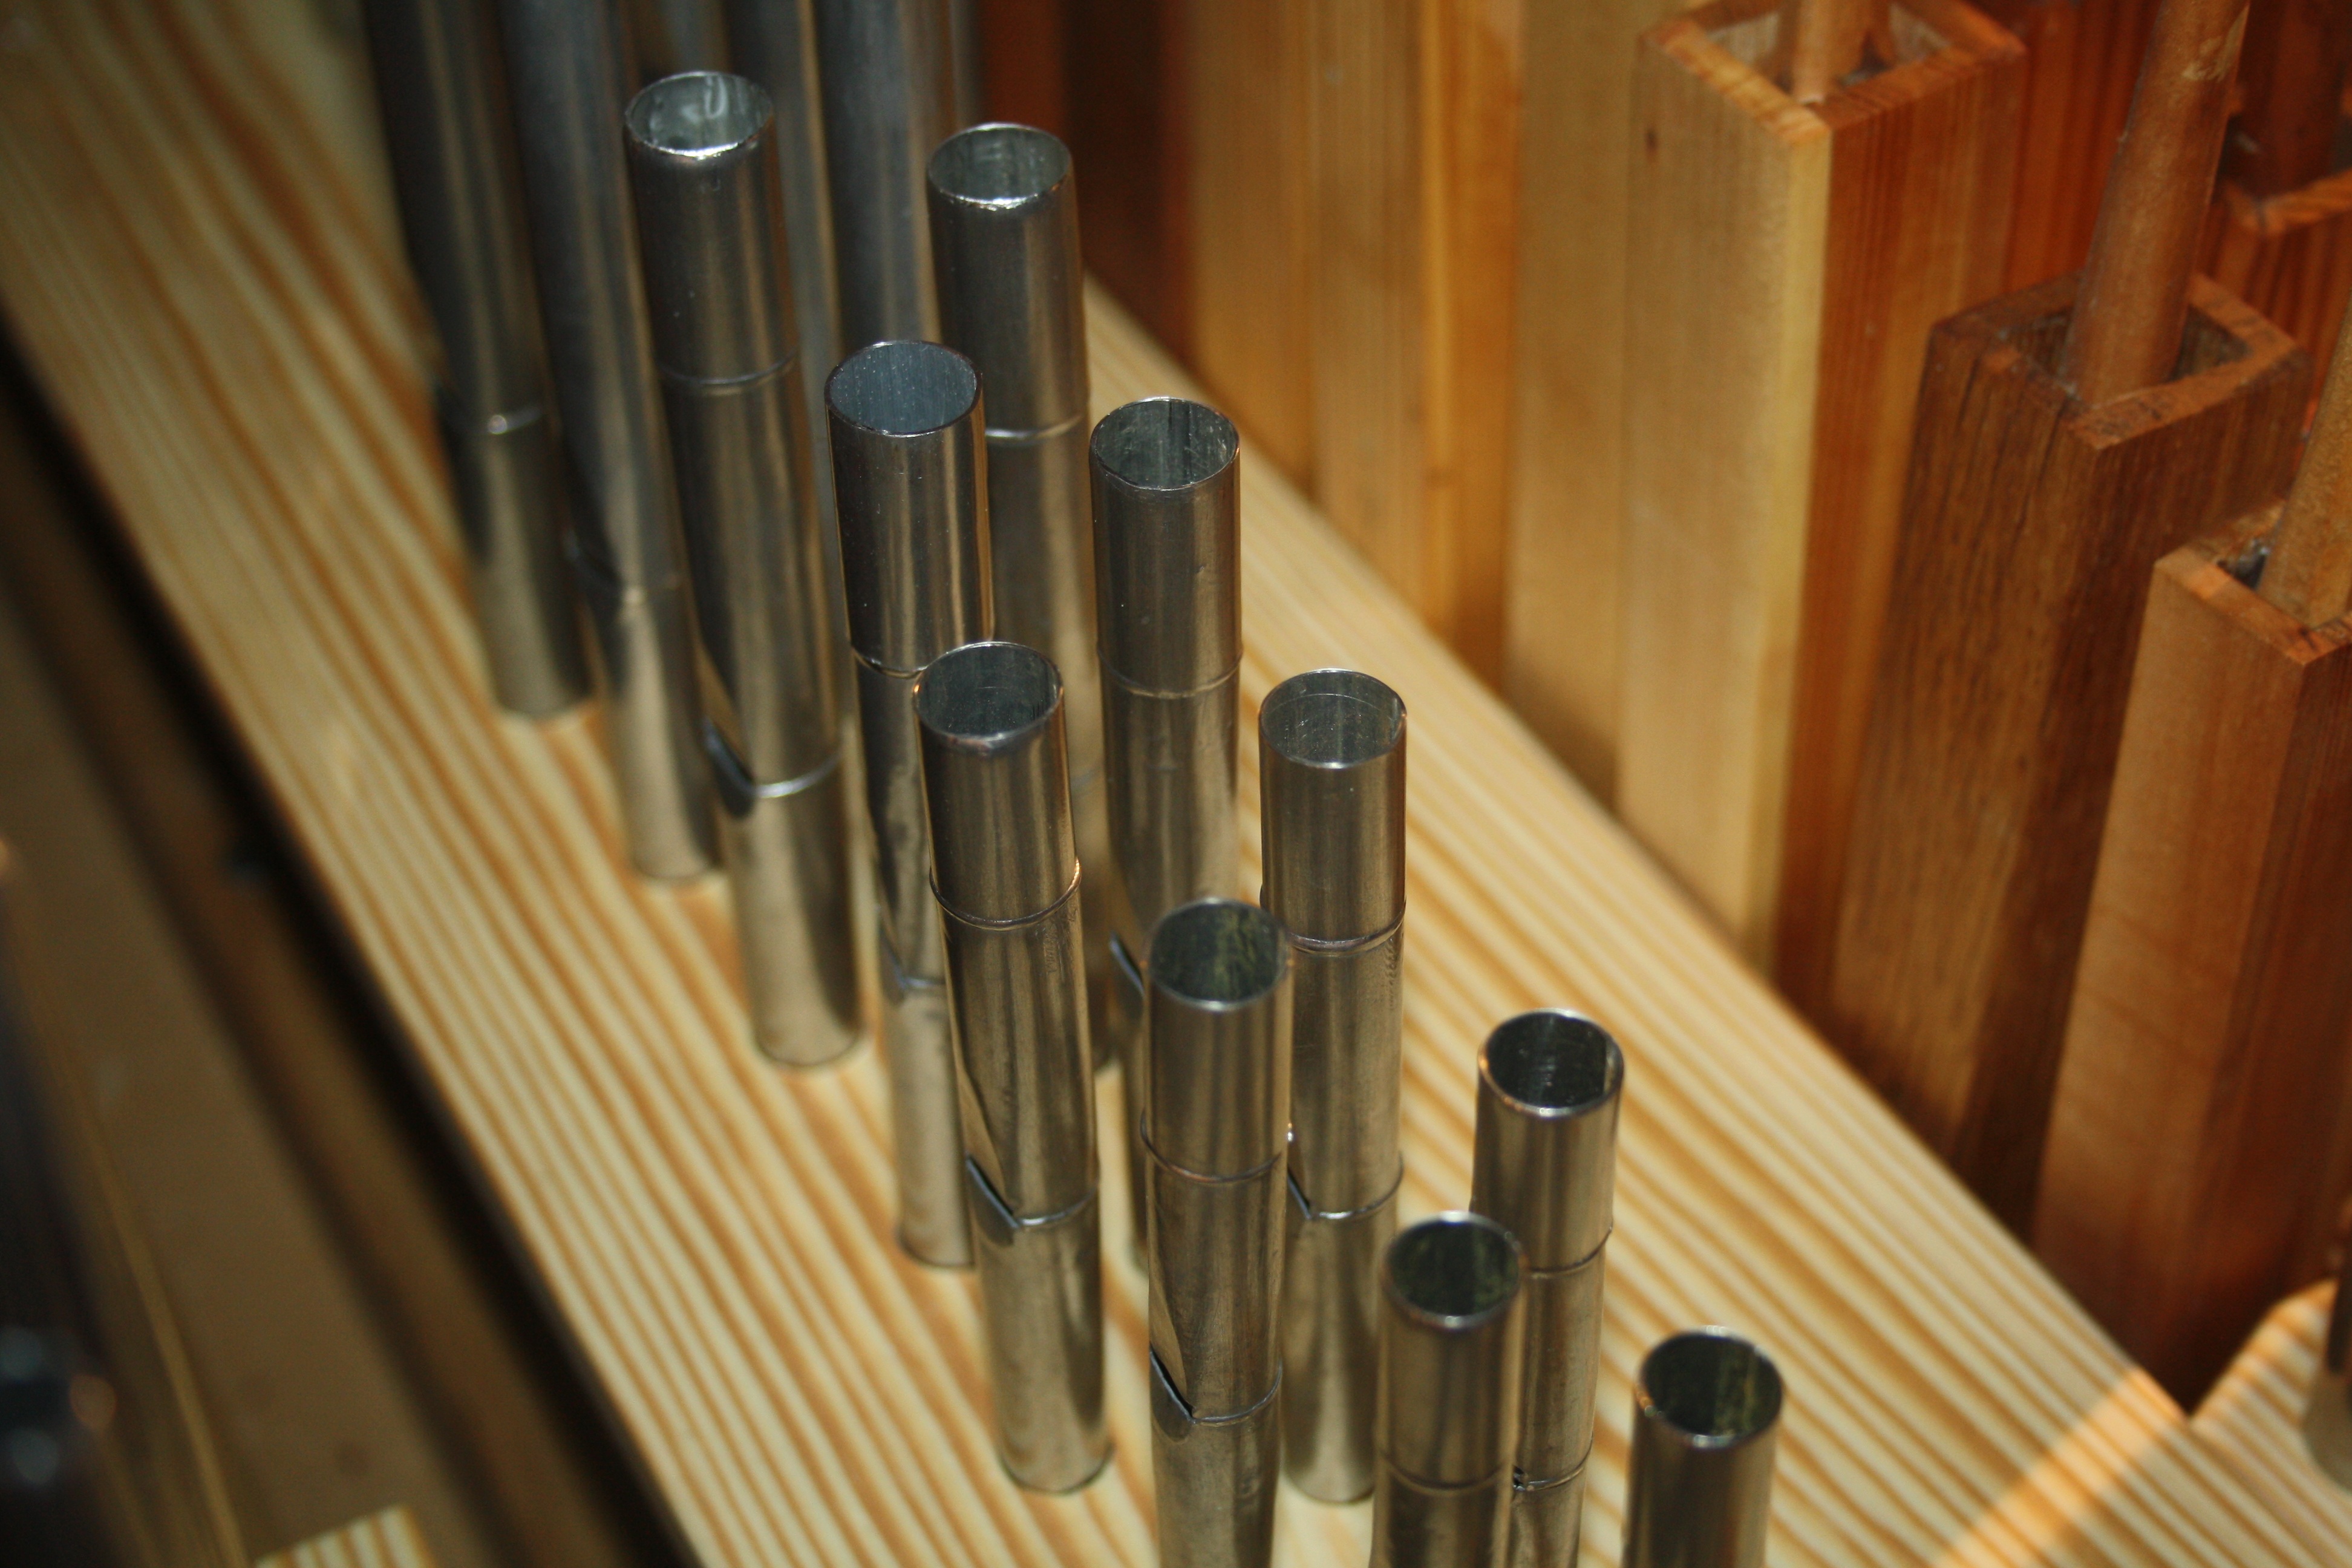
music, keyboard, church, choir, musical instrument, pipes, organ, wind instrument, man made object, cue stick